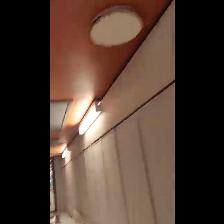
Label: NonHuman